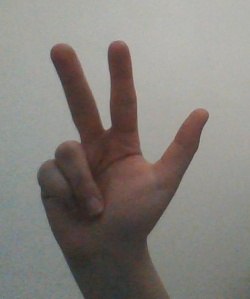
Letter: al